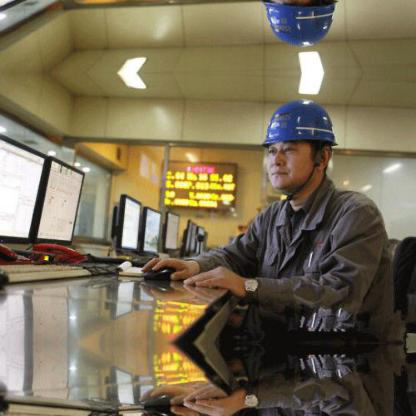
Objects in the image:
label: helmet
label: helmet